Kathleen Ferrier

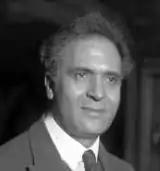
Bruno Walter, the German-born conductor with whom Ferrier worked closely from 1947 until her death

The Ferrier family originally came from Pembrokeshire in South West Wales. The Lancashire branch originated in the 19th century, when Thomas Ferrier (youngest son of Private Thomas Ferrier of the Pembrokeshire Regiment) settled in the area after being stationed near Blackburn during a period of industrial unrest. Kathleen Ferrier was born on 22 April 1912, in the Lancashire village of Higher Walton where her father William Ferrier (the fourth child of Thomas and Elizabeth, née Gorton) was the head of the village school. Although untrained musically, William was an enthusiastic member of the local operatic society and of several choirs, and his wife Alice (née Murray), whom he married in 1900, was a competent singer with a strong contralto voice. Kathleen was the third and youngest of the couple's children, following a sister and a brother; when she was two the family moved to Blackburn, after William was appointed headmaster of St Paul's School in the town. From an early age Kathleen showed promise as a pianist, and had lessons with Frances Walker, a noted North of England piano teacher who had been a pupil of Tobias Matthay. Kathleen's talent developed quickly; in 1924, she came fourth out of 43 entrants at the Lytham St Annes Festival piano competition, and in the following year at Lytham she achieved second place.